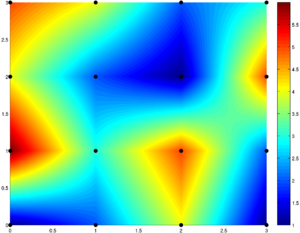
En analyse numérique, l'interpolation multivariée ou l'interpolation spatiale désigne l'interpolation numérique de fonctions de plus d'une variable.